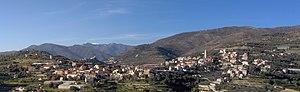
Milan-San Remo ou Milan-Sanremo, surnommée « la Primavera » ou « La Classicissima » est une course cycliste sur route italienne qui se déroule entre Milan et Sanremo, près de la frontière française, en Italie nord-occidentale. Avec une distance totale de 298 km, elle est la plus longue course professionnelle d'un jour dans le cyclisme moderne. Elle est la première grande classique de la saison, ayant traditionnellement lieu le troisième samedi de mars. La première édition a lieu en 1907.